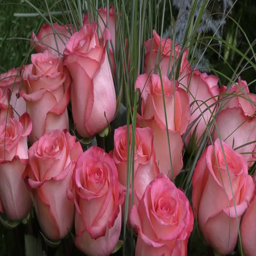
a bouquet of flowers for the wedding